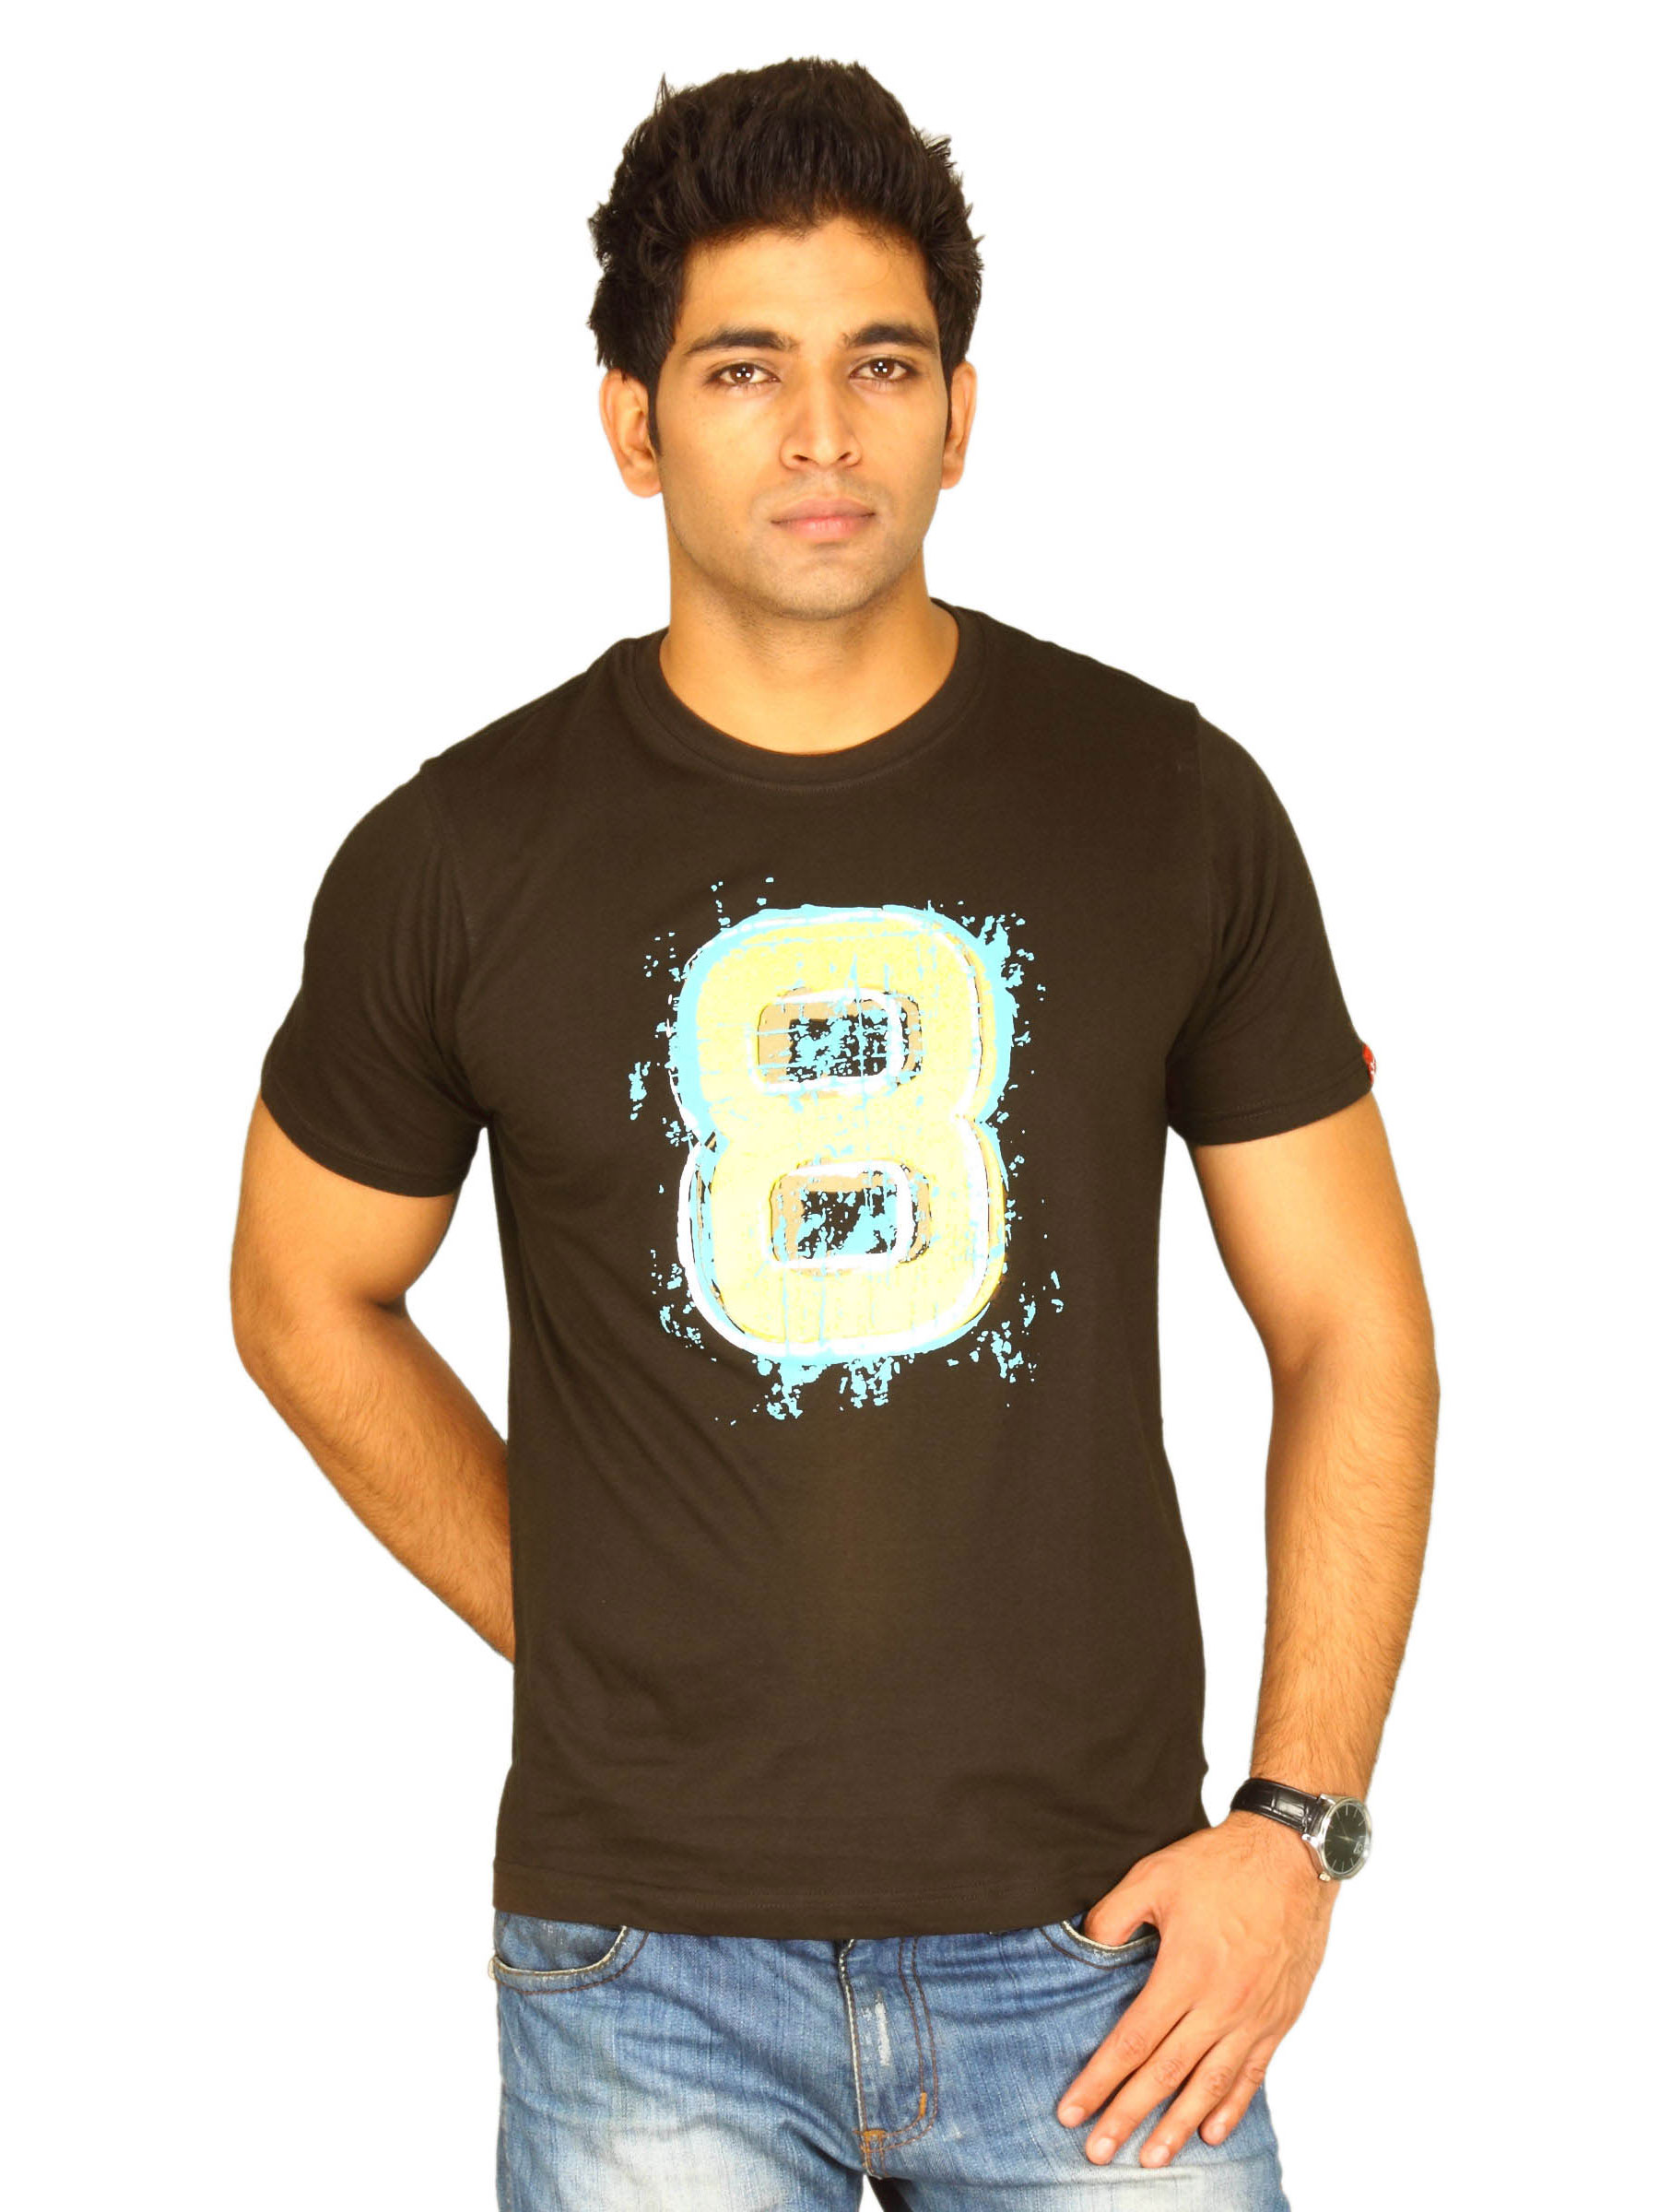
Probase Men's 8 Brown T-shirt
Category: Apparel / Topwear / Tshirts
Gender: Men
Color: Brown
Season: Summer 2011
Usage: Casual